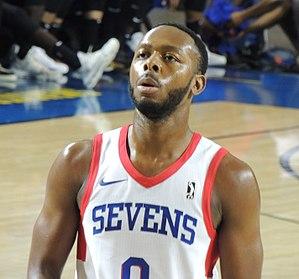
Jacob Everse Pullen, né le 10 novembre 1989 à Maywood, est un joueur américain de basket-ball. Il joue au poste de meneur. Depuis 2012, il dispose aussi de la nationalité géorgienne ce qui lui permet de participer aux qualifications pour l'EuroBasket 2013.